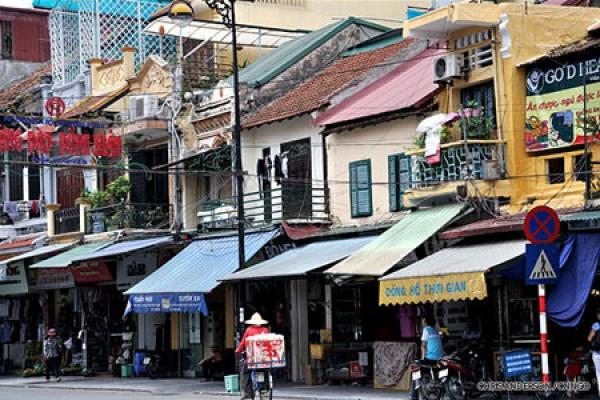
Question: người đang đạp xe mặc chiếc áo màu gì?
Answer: người đang đạp xe mặc chiếc áo màu đỏ